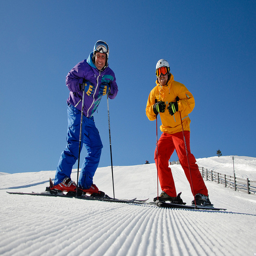
two men holding skiing poles on the snow
A couple of people riding skis down a snow covered slope.
Some skiers posing on a very steep snowy hill.
THIS IS A PHOTO OF TWO GUYS POSING WHILE OUT SKIING
These two skiers pose before their downhill run.